The Film About Alekseyev

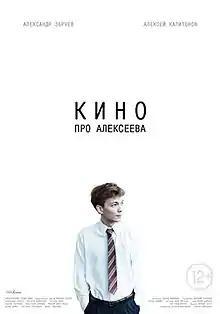
Film poster

The Film About Alekseyev is a 2014 Russian drama film directed by Mikhail Segal.